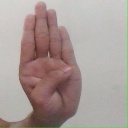
अक्षर: ब